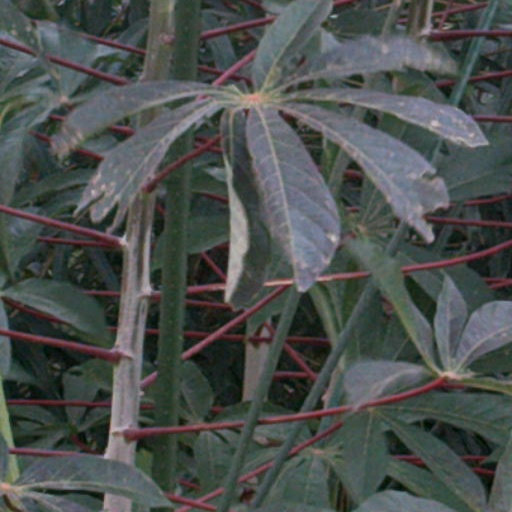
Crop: cassava